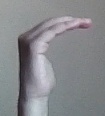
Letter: haa